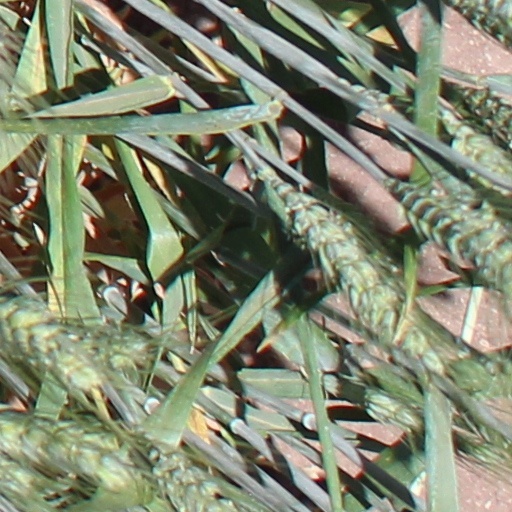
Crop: wheat